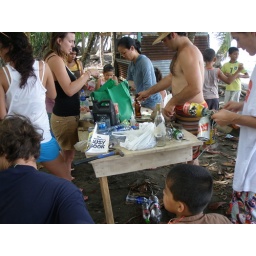
Instruments made of found objects like plastic bottles being done on a table by the beach